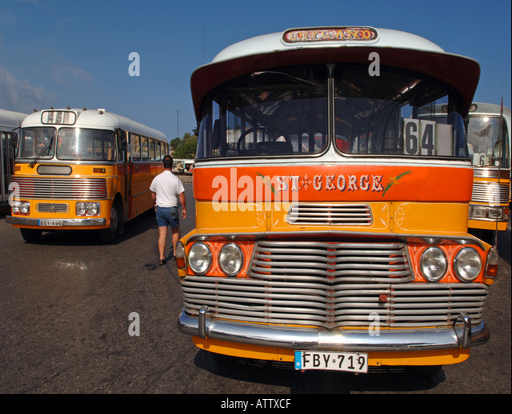
the old style buses that are the main transport